HCESAR

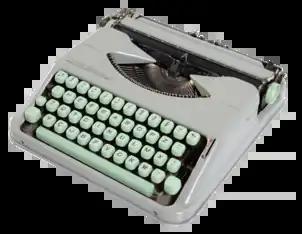
HCESAR typewriter

HCESAR is a Portuguese typewriter keyboard layout that takes its name from the first six letters on the first row of alphabetical keys: . Created by decree of the Estado Novo regime on July 17, 1937, the layout placed the most frequently used keys in Portuguese in the center of the layout. The keys for vowels are positioned according to an inverted vowel diagram.